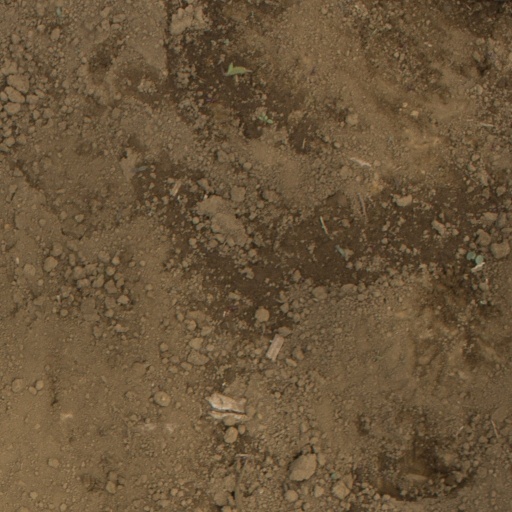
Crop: Jerusalem artichoke